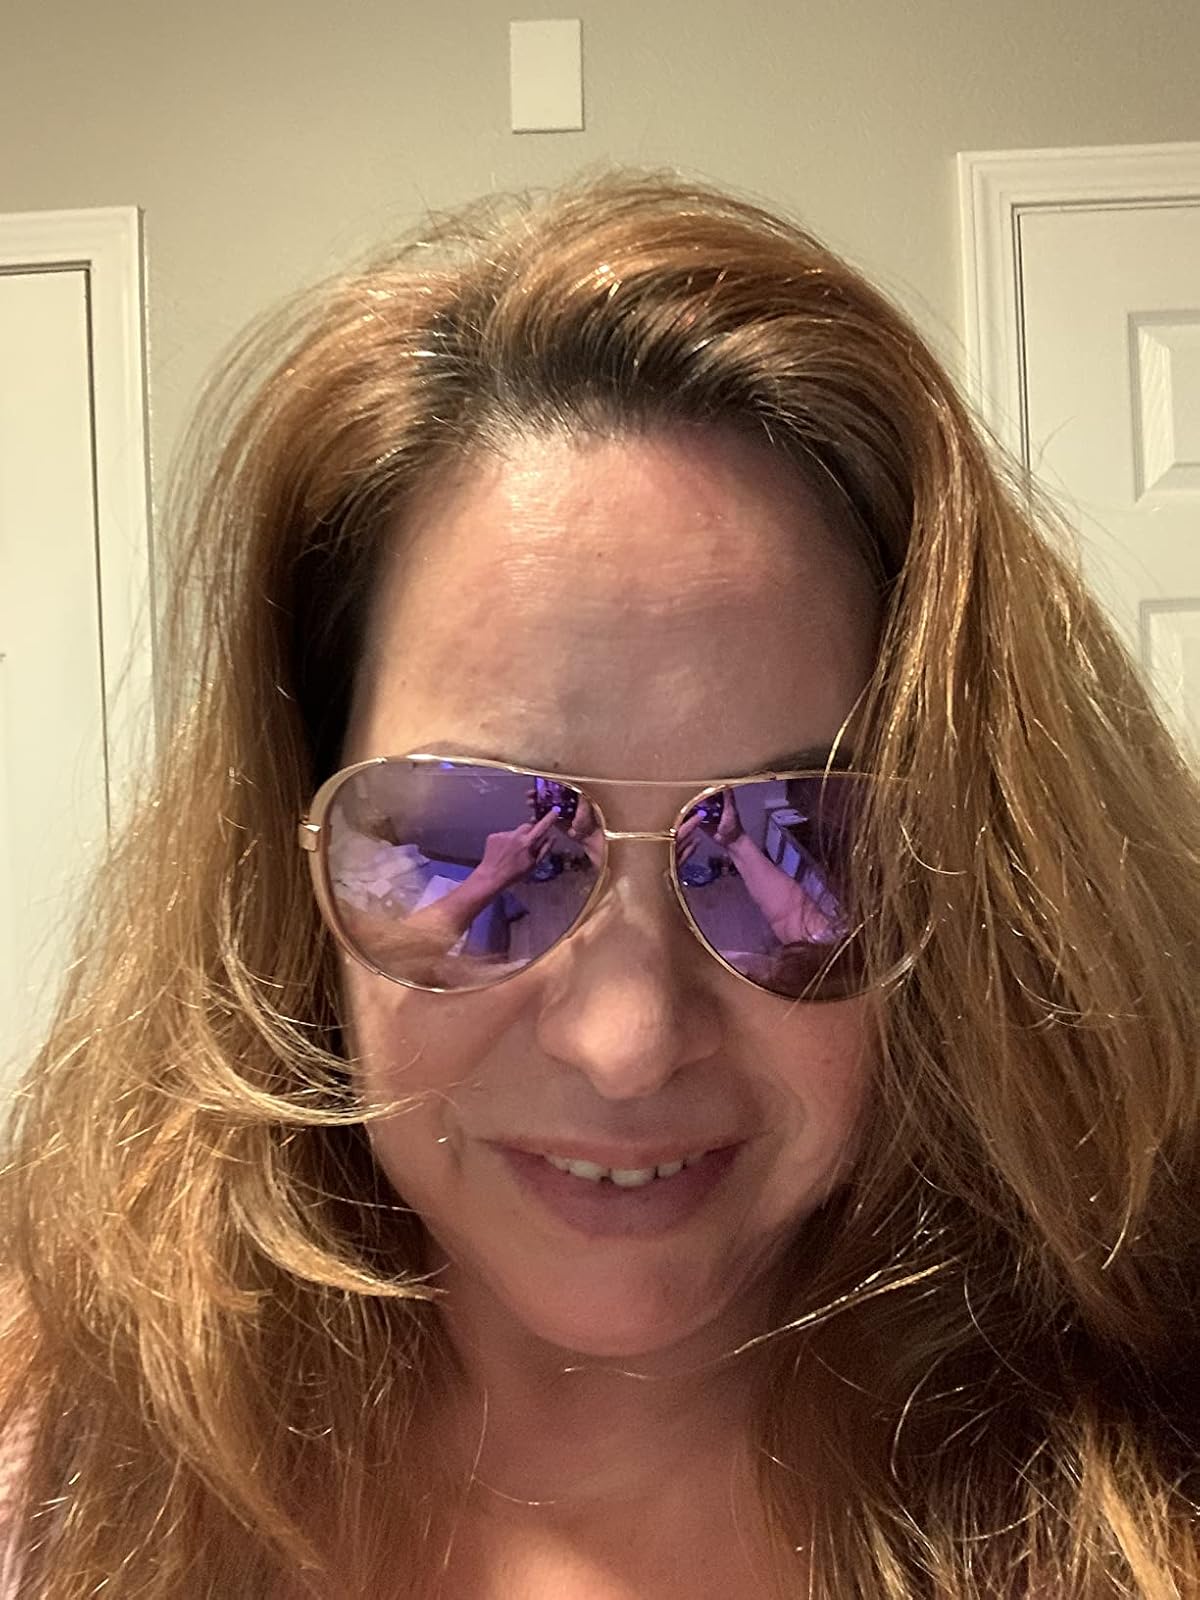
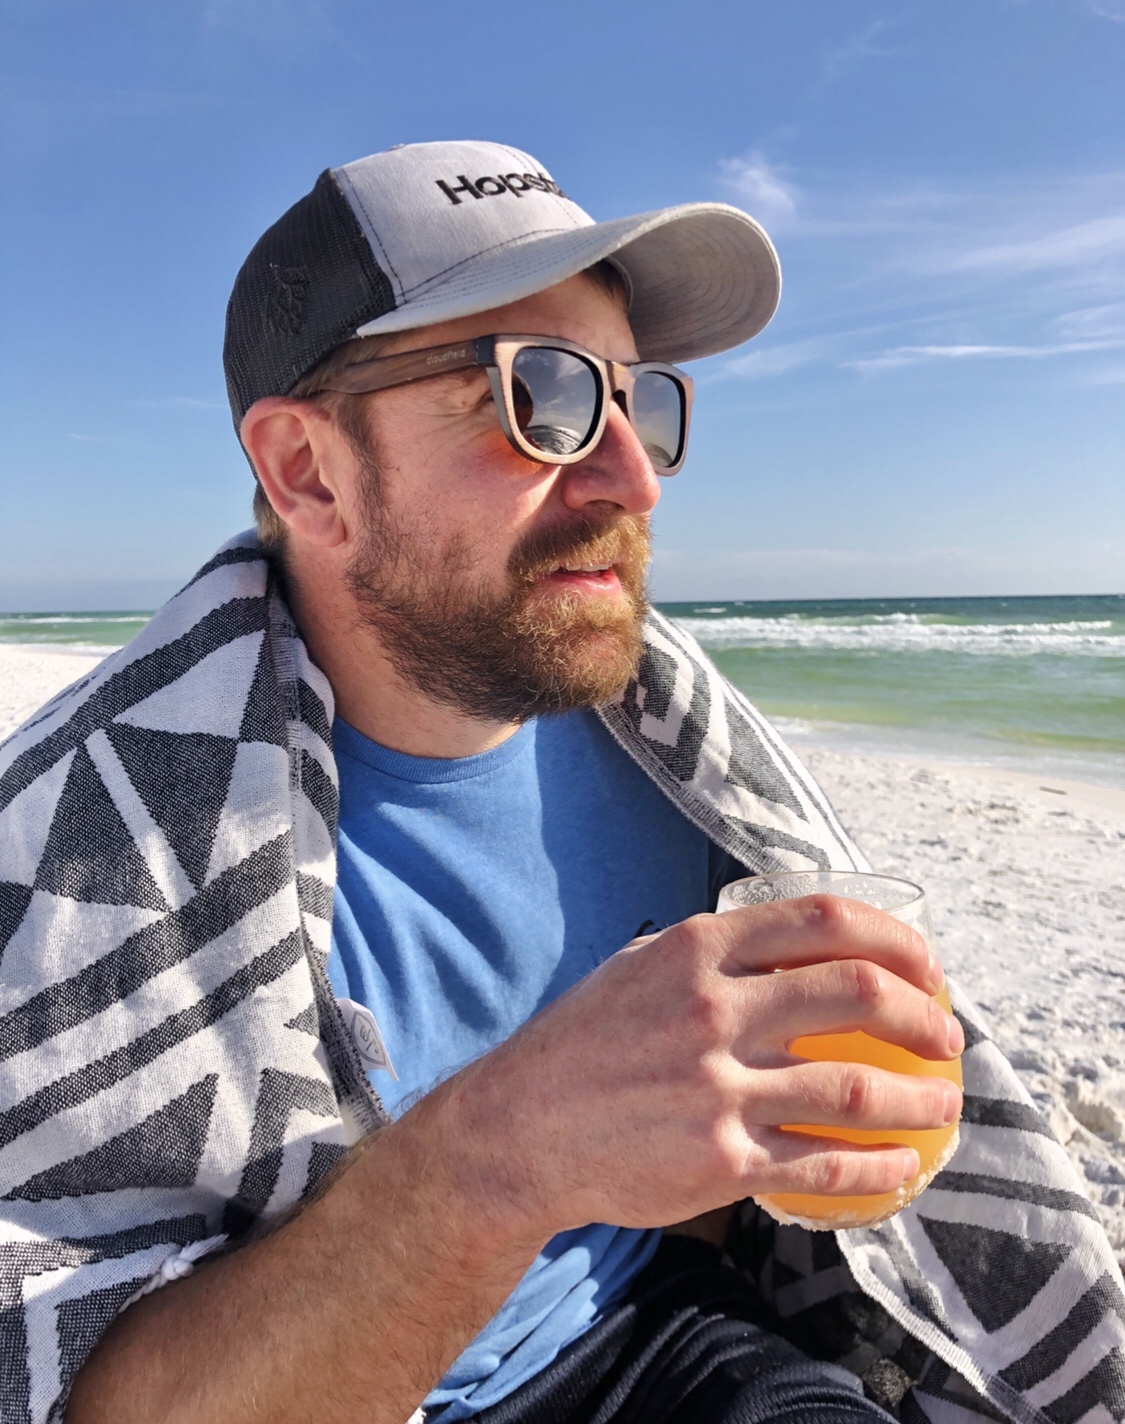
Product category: accessories_sunglasses
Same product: no